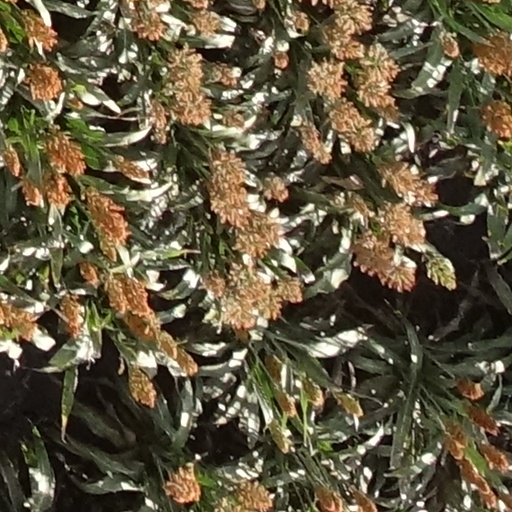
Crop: sorghum